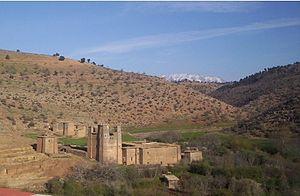
Ksar du caïd Ahansal à Bernat
La commune d'Ait M'hamed est une commune à dominante rurale de la région de Béni Mellal-Khénifra. Elle tire son nom du nom des tribus Ait Mhand qui la peuplent. On distingue Ait Hamou ou Ali, Ait Wamlouk, Ihansalen, Ait Issha, Ait Atta et Sahraouis. La population y est dispersée sur un territoire d'environ 300 km², l'unique agglomération est représentée par le chef-lieu du caïdat d'Ait Mhamed où se tient le souk hebdomadaire chaque samedi.